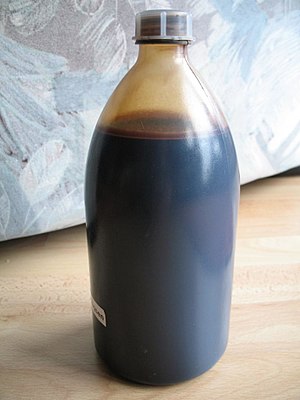
Råolie
Råolie
Råolie er den ubehandlede olie, som udvindes fra jordens undergrund. Ved raffinering behandles råolien således, at der opnås flere produkter eller fysiske eller kemiske egenskaber. Råolie kendes på engelsk som petroleum, omend ordet "petroleum" på dansk anvendes specifikt om et tyndtflydende olieprodukt skabt fra råolien.